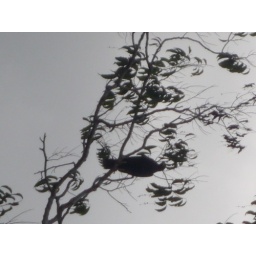
Zacambu - bird in a tree